Answer in natural language. Consider the 3D positions of the objects in the scene and not just the 2D positions in the image. Is the centerpoint of  black colour chair (highlighted by a red box) at a higher height than black shelving unit with two shelves (highlighted by a blue box)? Choose between the following options: no or yes
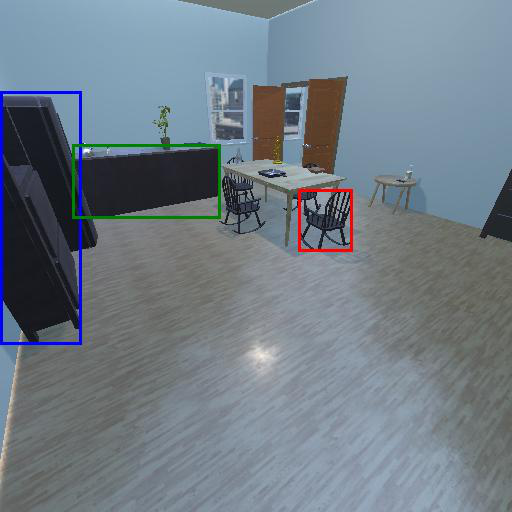
<answer>no</answer>